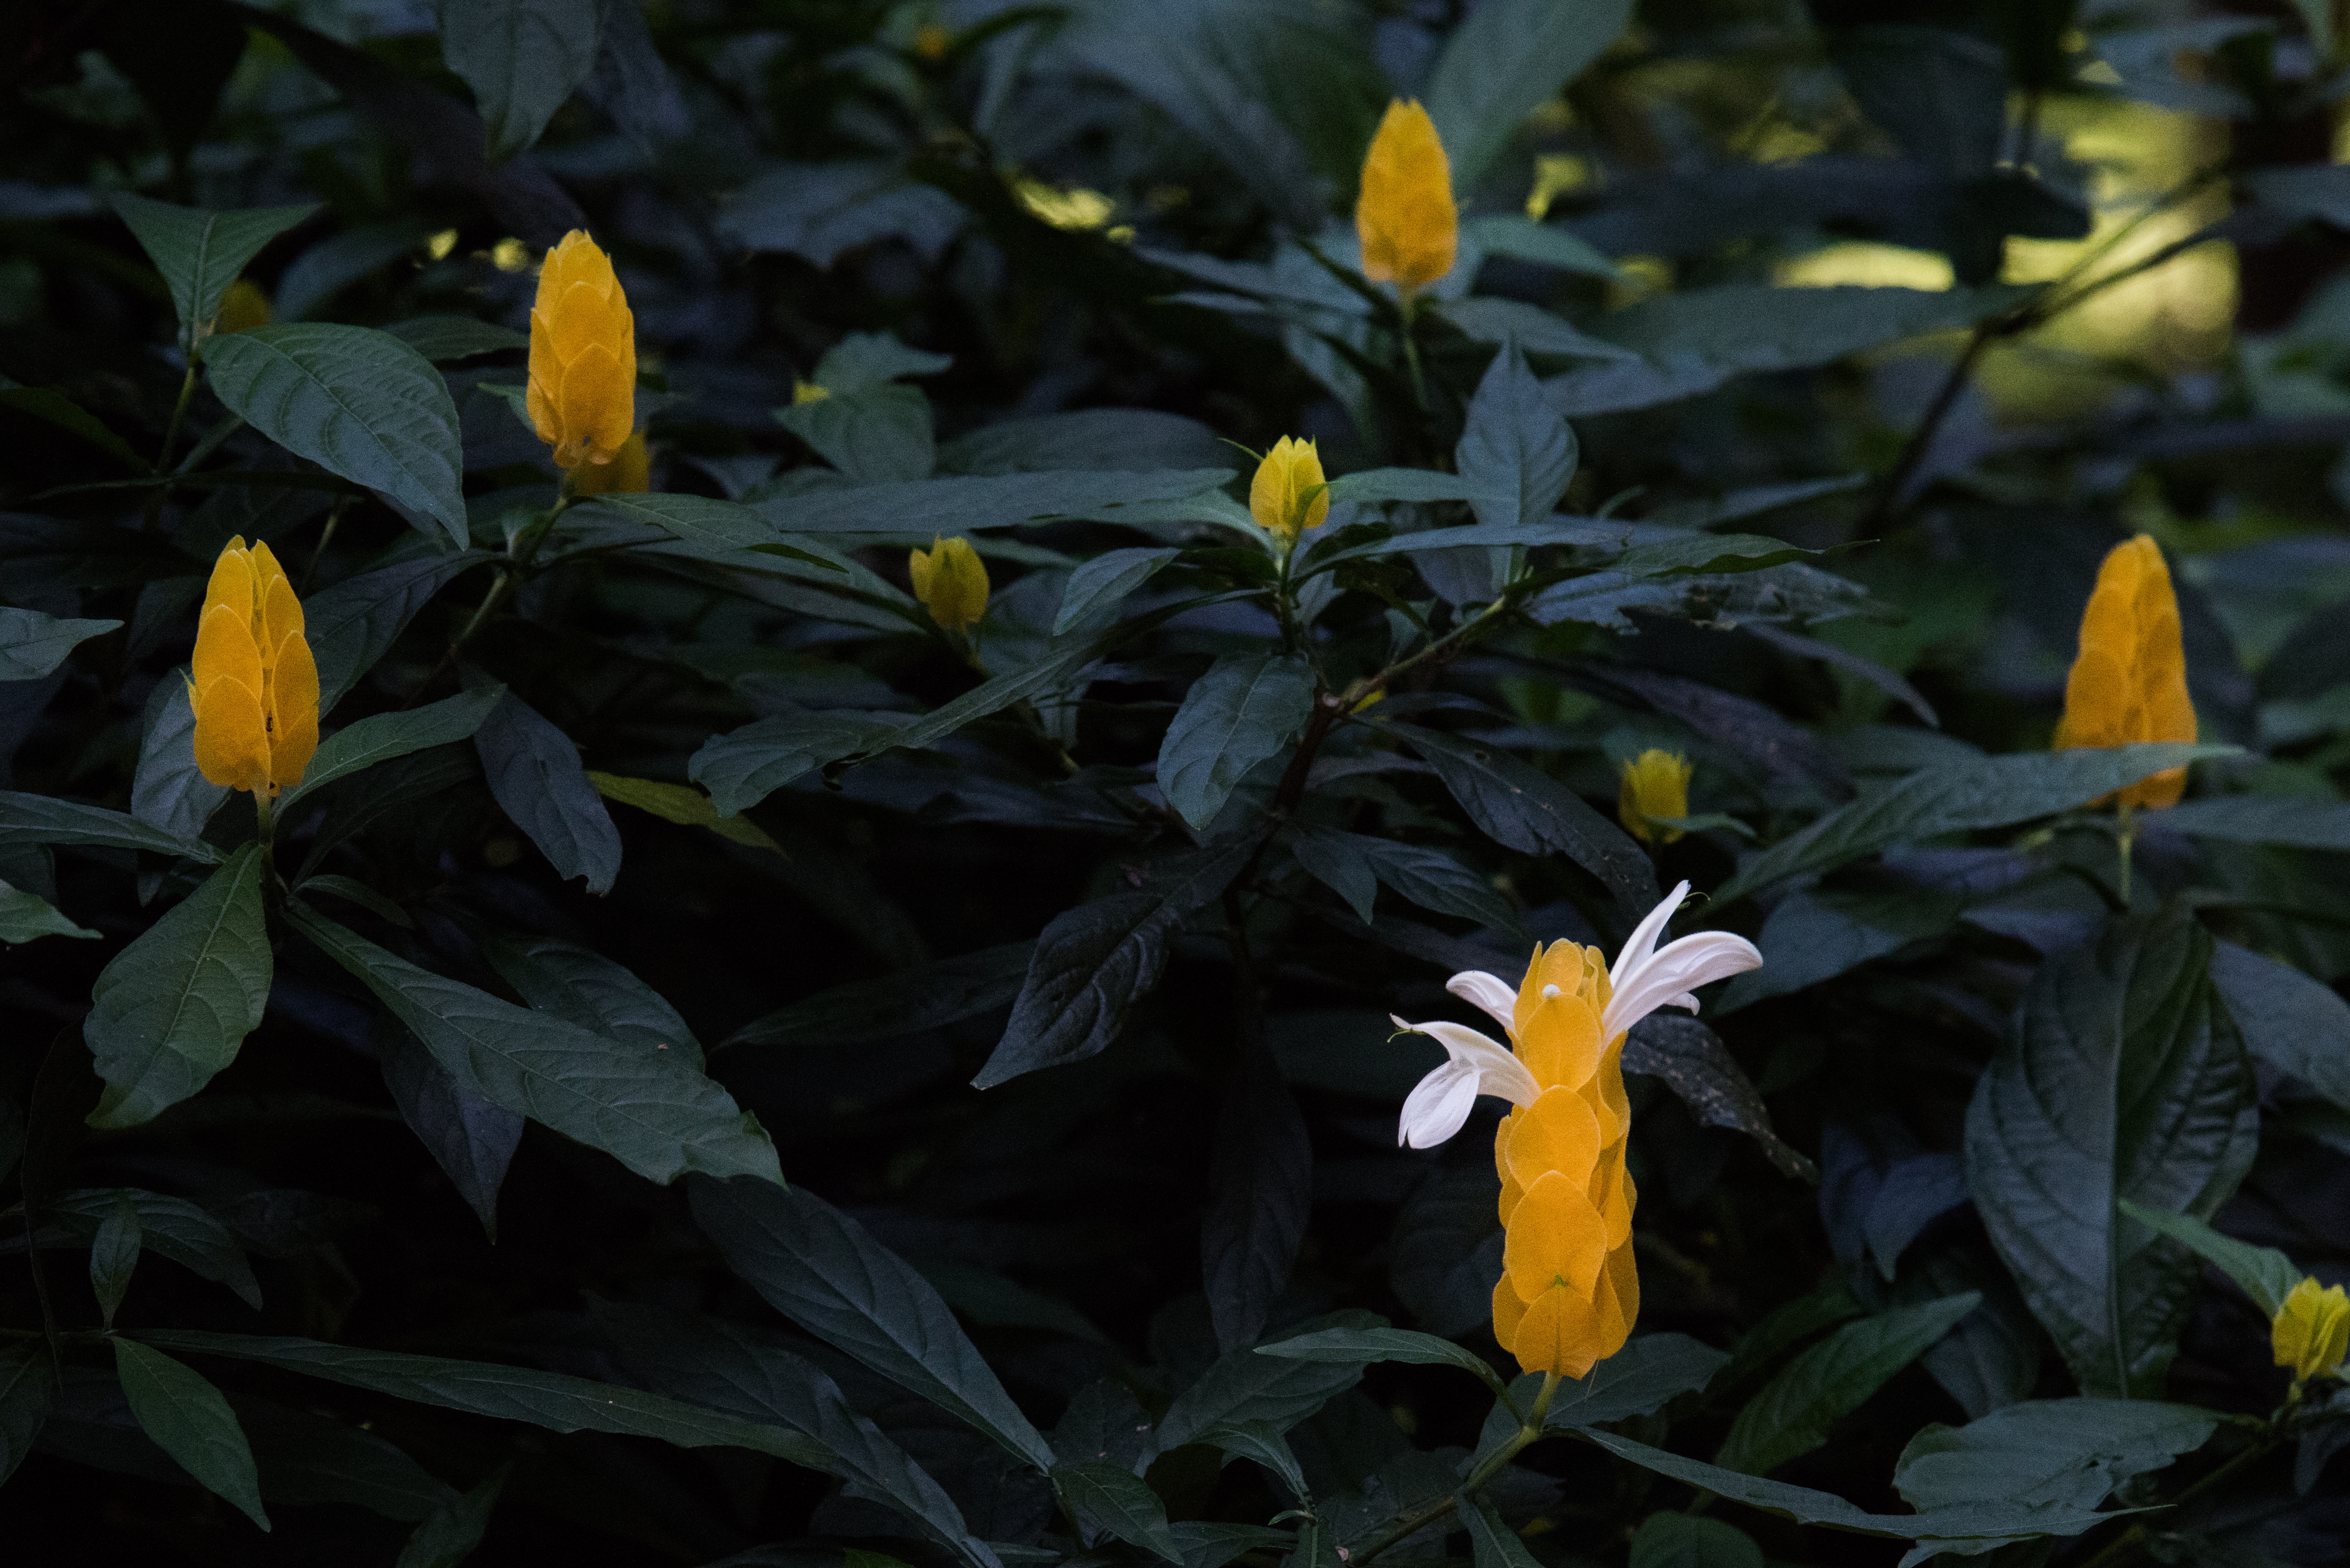
plant, leaf, flower, botany, yellow, flora, wildflower, flowering plant, land plant